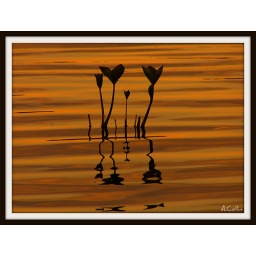
A quiet and warm evening when I walked around the lake I could see dragonflies fly low over the water